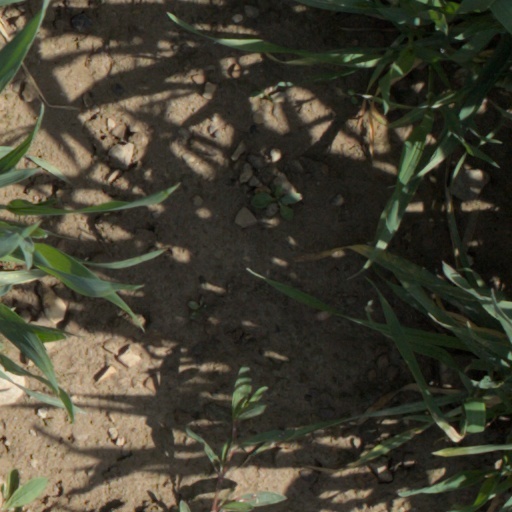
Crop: wheat